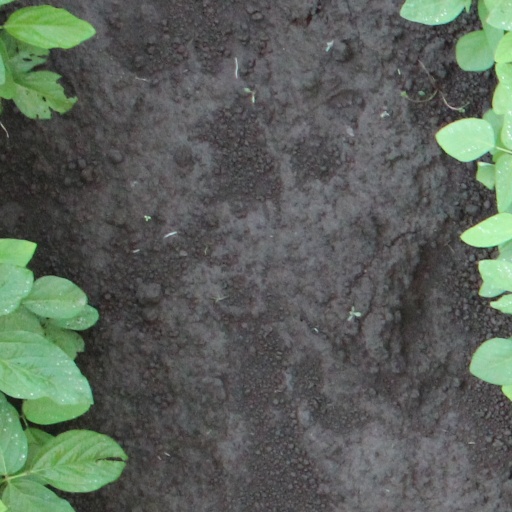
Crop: soybean